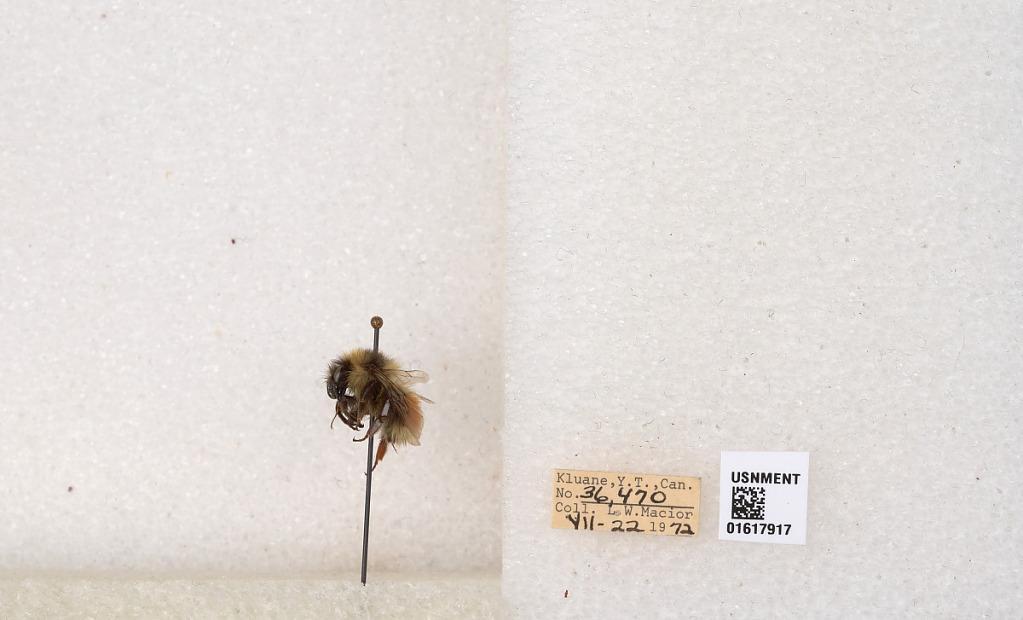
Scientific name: Bombus (Pyrobombus) sylvicola Kirby
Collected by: L. Macior
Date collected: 1972-7-22
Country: Canada
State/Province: Yukon Teritory
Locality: Kluane National Park and Reserve
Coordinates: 60.7493, -139.504